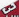
Number: 3